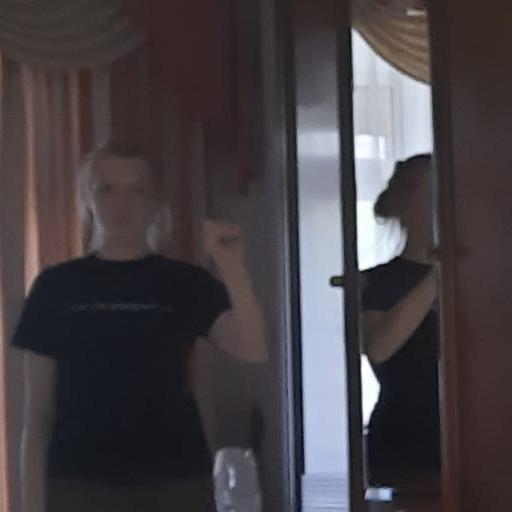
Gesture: fist